Sâr Dubnotal

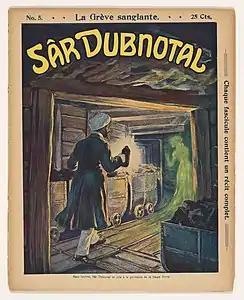
"La Grève Sanglante" (The Bloody Beach)

Sâr Dubnotal is a fictional character and pulp hero who starred in 20 pulp magazines published in France in 1909–1910.